Aminur Rahman

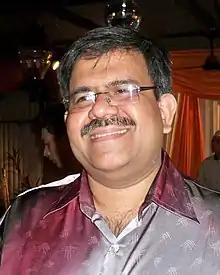
Rahman (2012)

Aminur Rahman (born 30 October 1966) is a modern Bangladeshi poet who writes in Bengali. He is considered to be a Rabindranath Tagore follower. He is also engaged in literary translation (published 10 collections of poetry in translations) and literary criticism.